North Wales Main Line

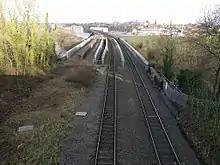
North Wales Coast Line between Chester and Saltney, showing the two tracks over the River Dee. The path of the other two tracks which were removed can also be seen.

The Welsh Government would like the line to be electrified. Chancellor George Osborne said in July 2015 that there was a "really strong case" for electrification of the line. The Electrification Task Force said that the Chester-to-Crewe line was a Tier 2 priority for being electrified in the CP6 period (2019–2024).